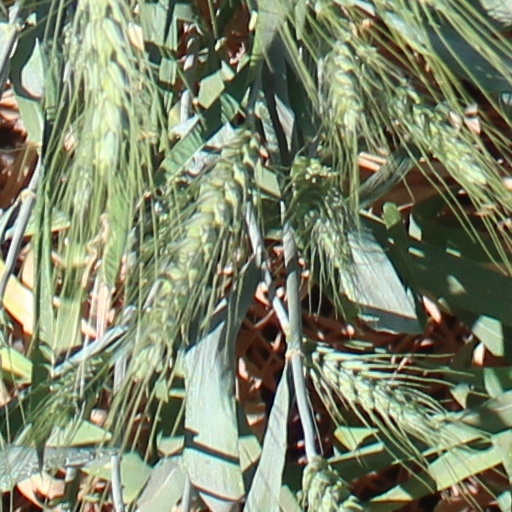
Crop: wheat